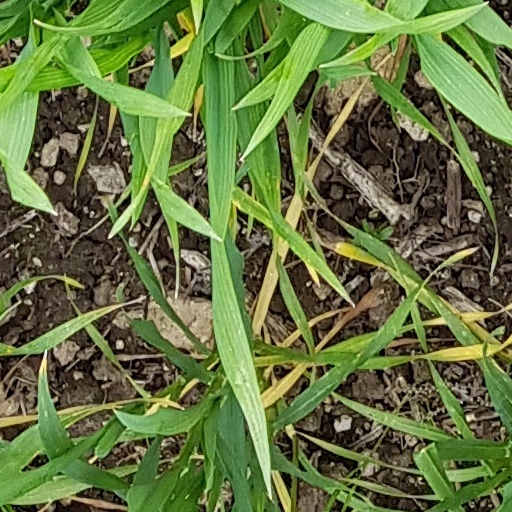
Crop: wheat